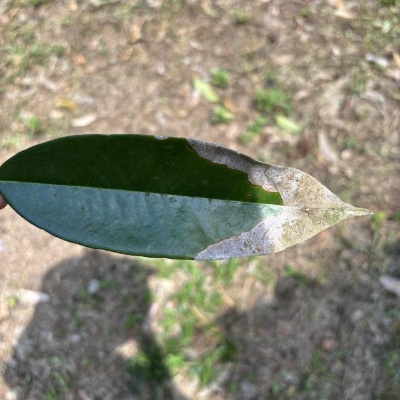
Label: Leaf_Blight